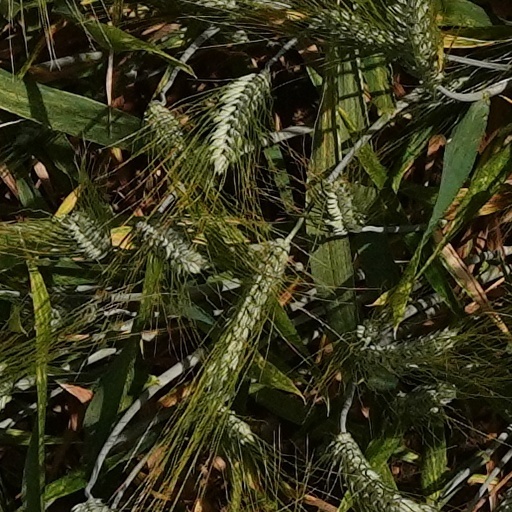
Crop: wheat